Yukidori Valley

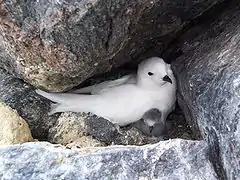
Snow petrels nest in the Yukidori Valley

Yukidori Valley lies in the middle of the Langhovde Hills, on the east coast of Lützow-Holm Bay, in Queen Maud Land of East Antarctica, about 20 km south of Japan's Showa Station. "Yukidori" is Japanese for “snow petrel”.